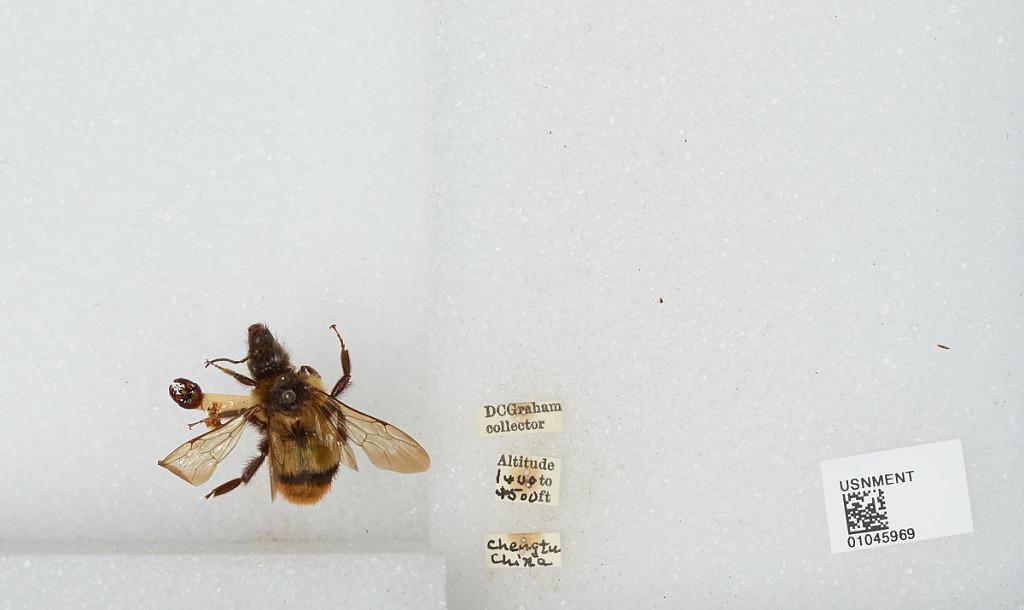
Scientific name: Bombus sp.
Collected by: D. Graham
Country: China
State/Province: Sichuan
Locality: Chengdu